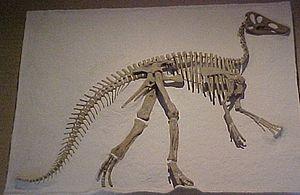
Claosaurus est un genre éteint de dinosaures herbivores ornithopodes, un membre basal de la super-famille des hadrosauroïdes ayant vécu en Amérique du Nord au Crétacé supérieur, soit il y a environ entre 83,6 à 72,1 millions d'années.